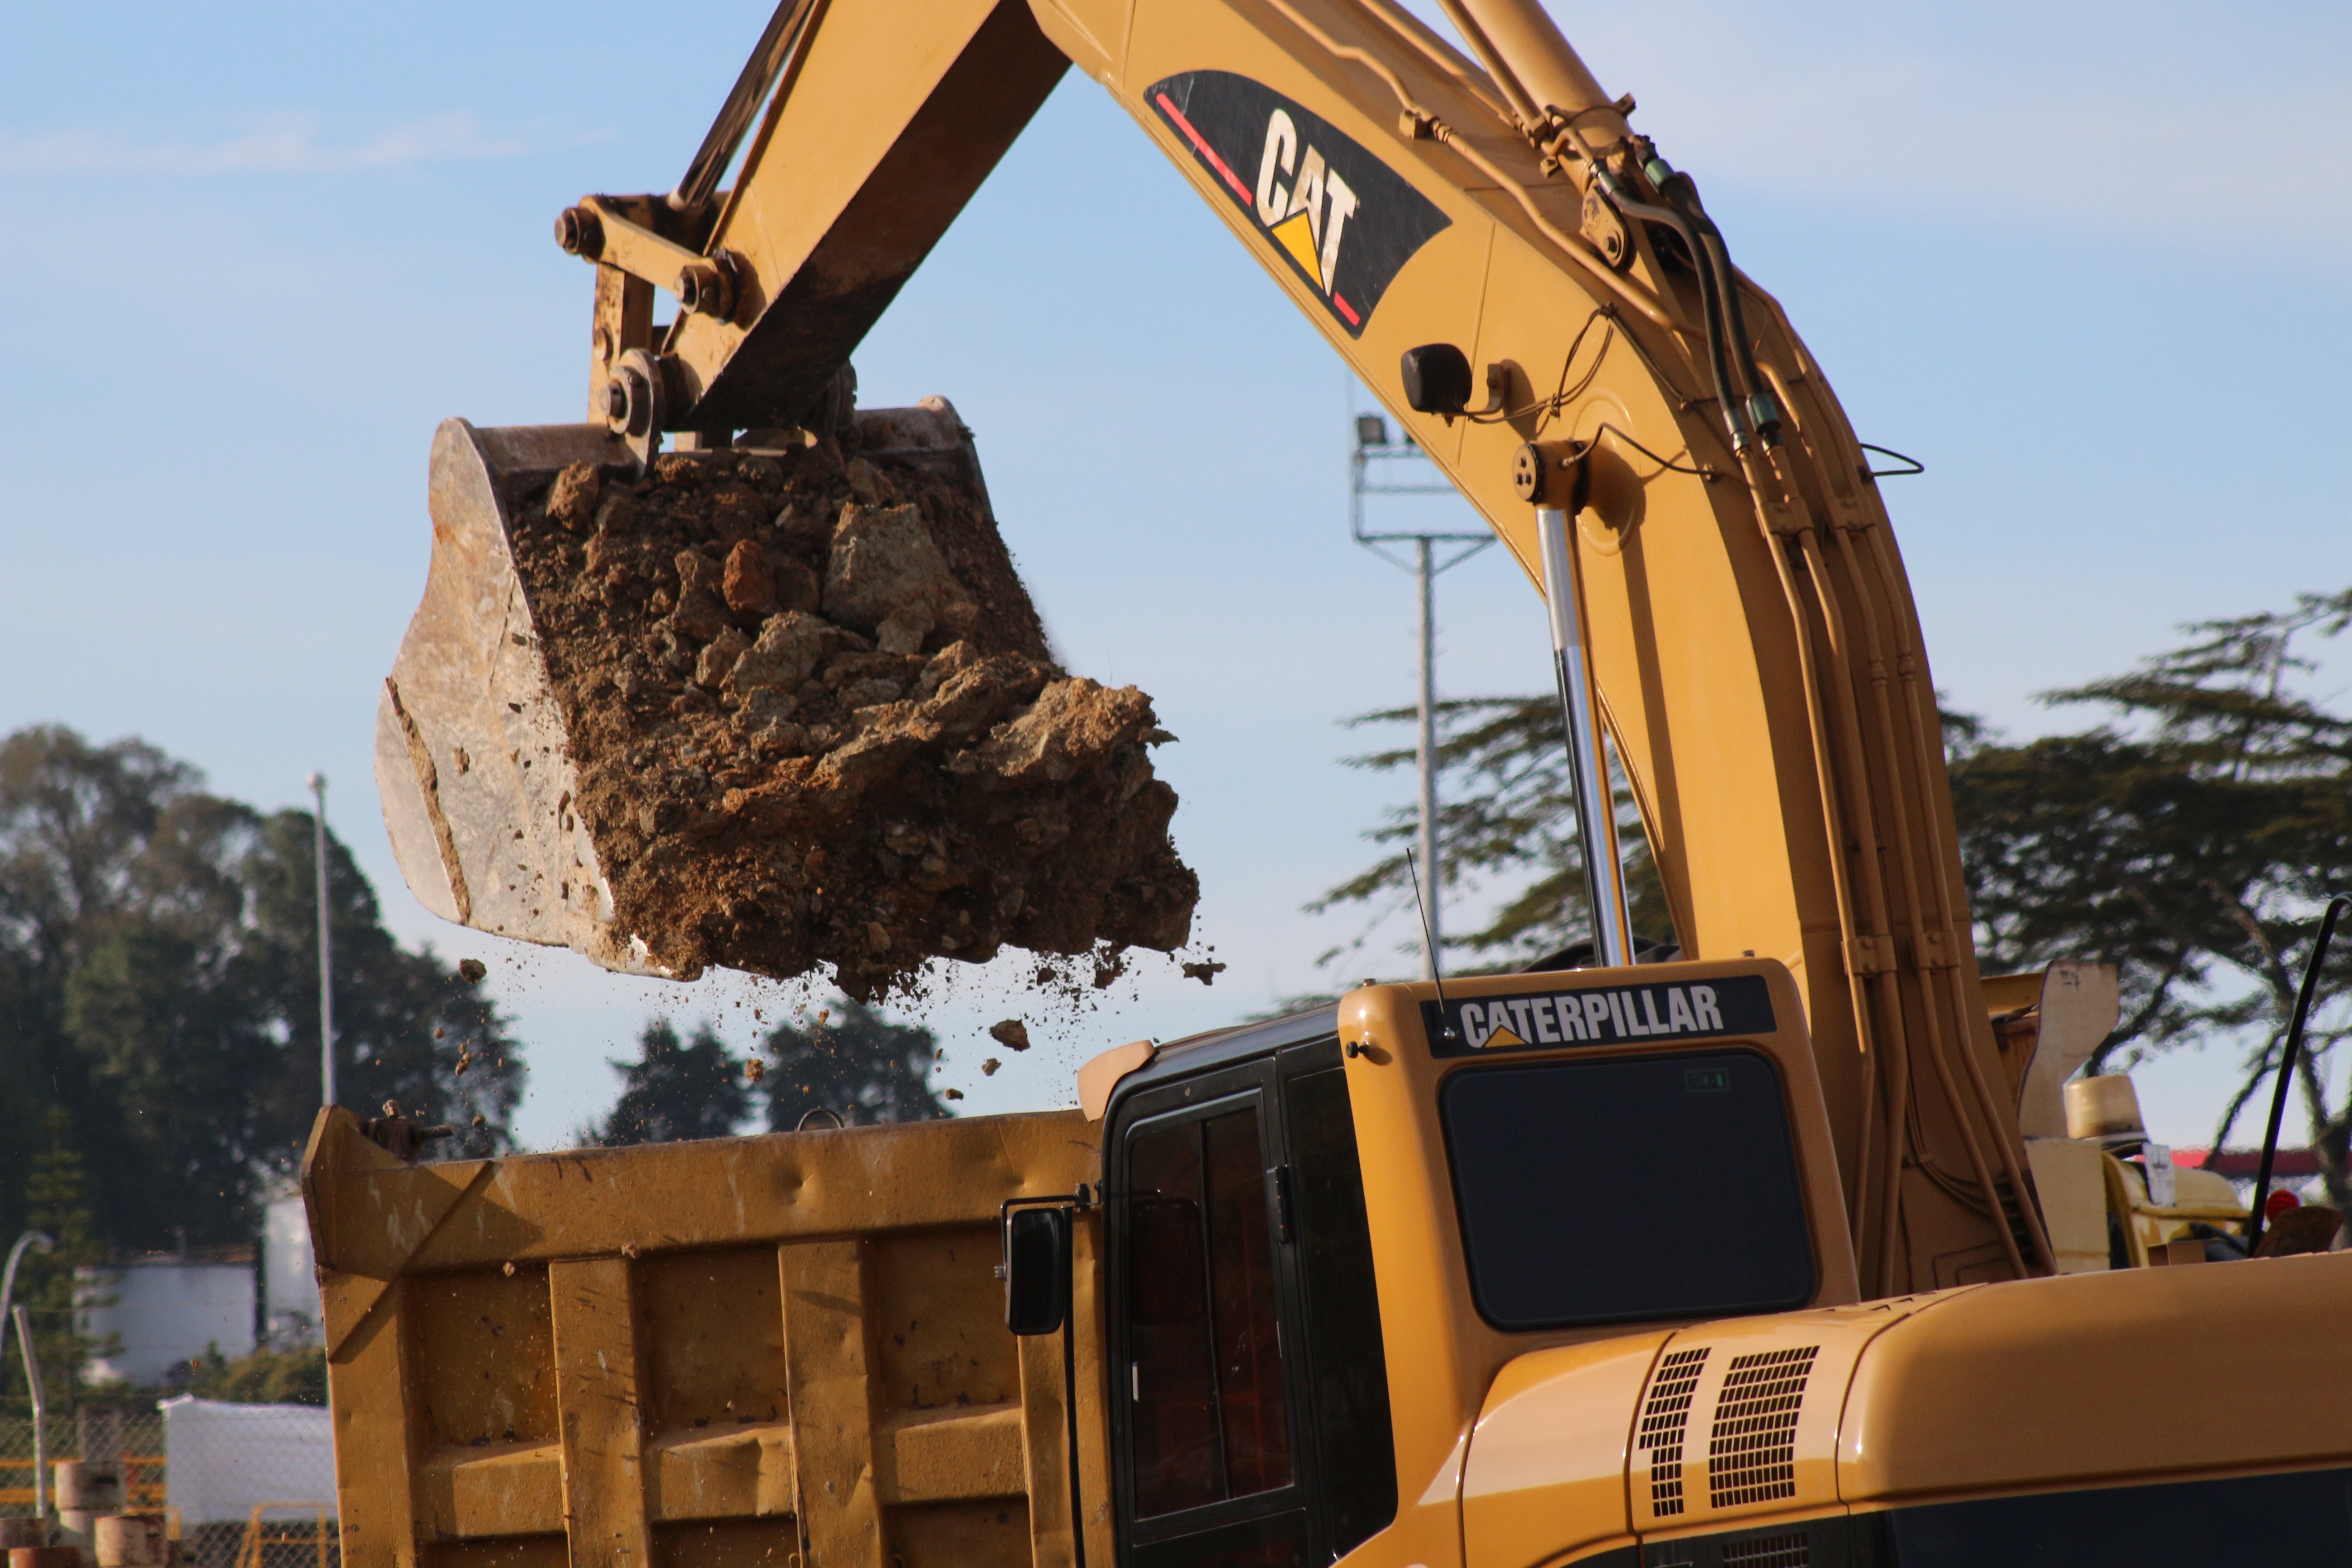
work, technology, building, construction, equipment, industrial, machine, machinery, industry, power, mechanical, demolition, construction equipment